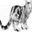
Label: cat